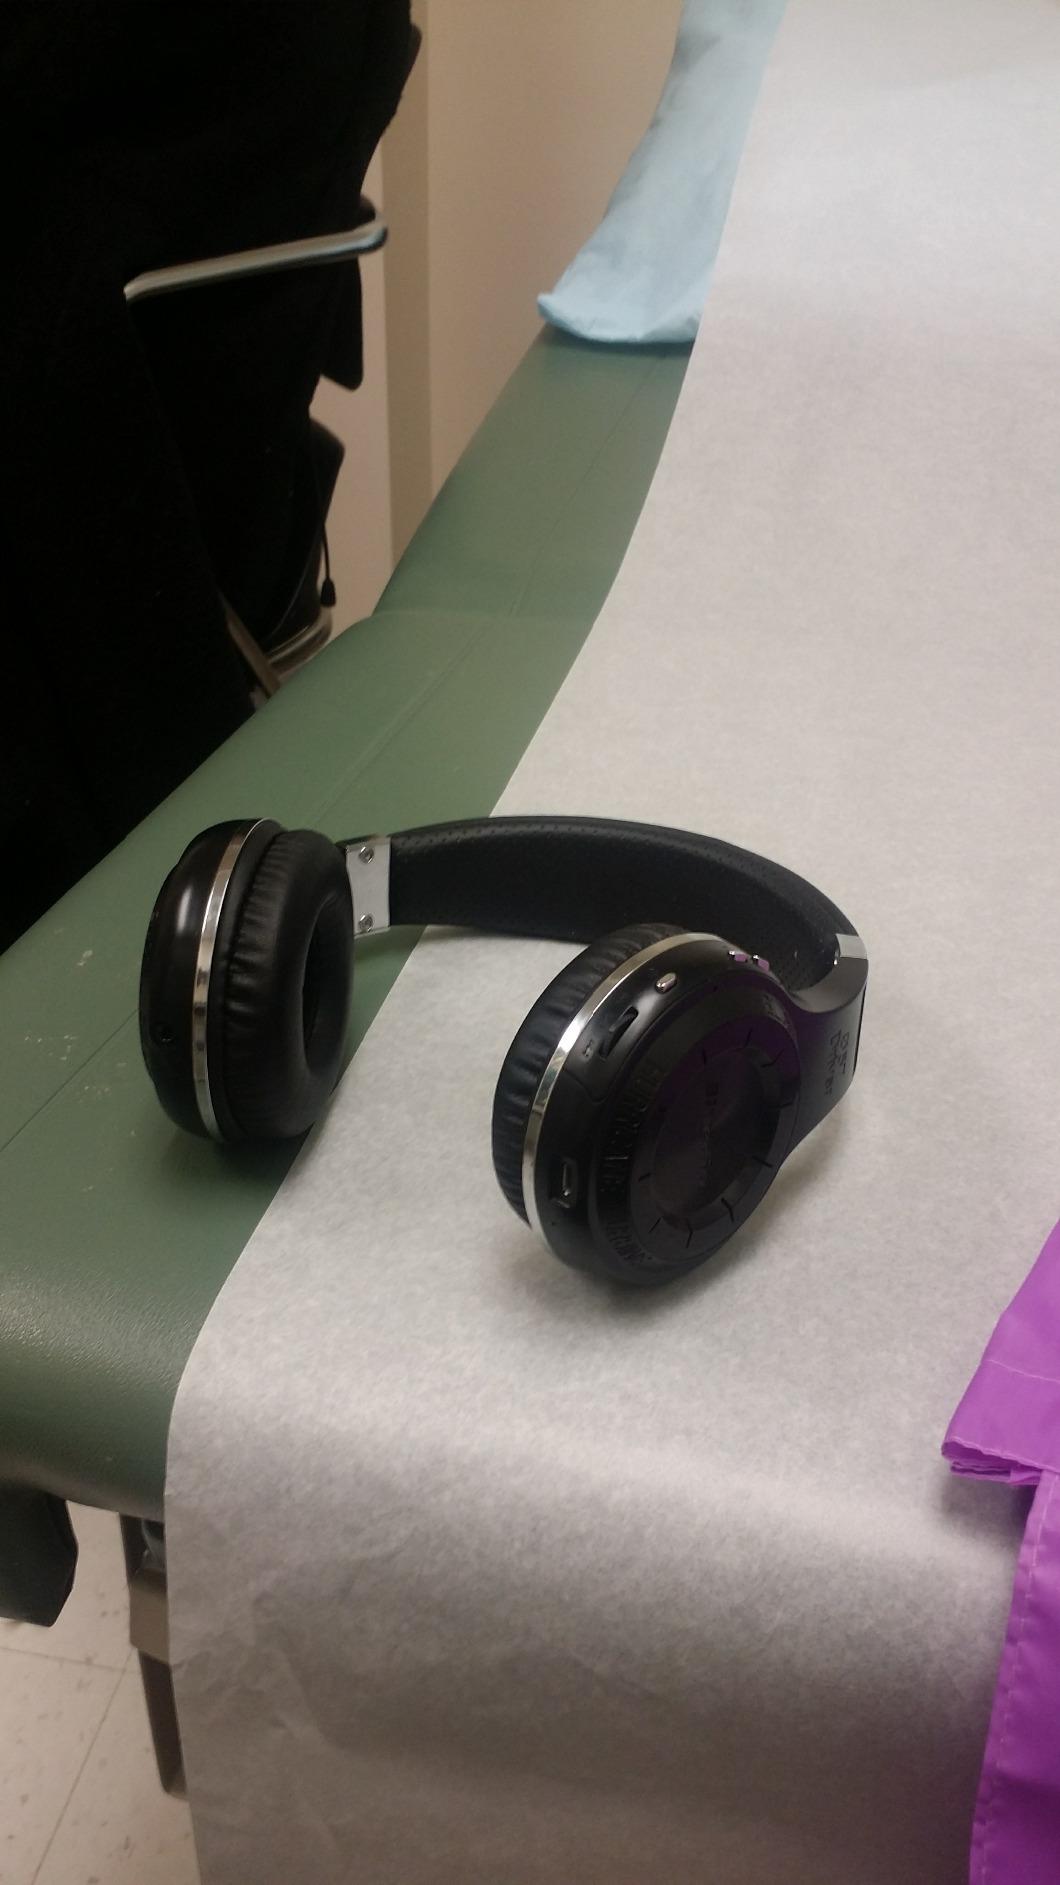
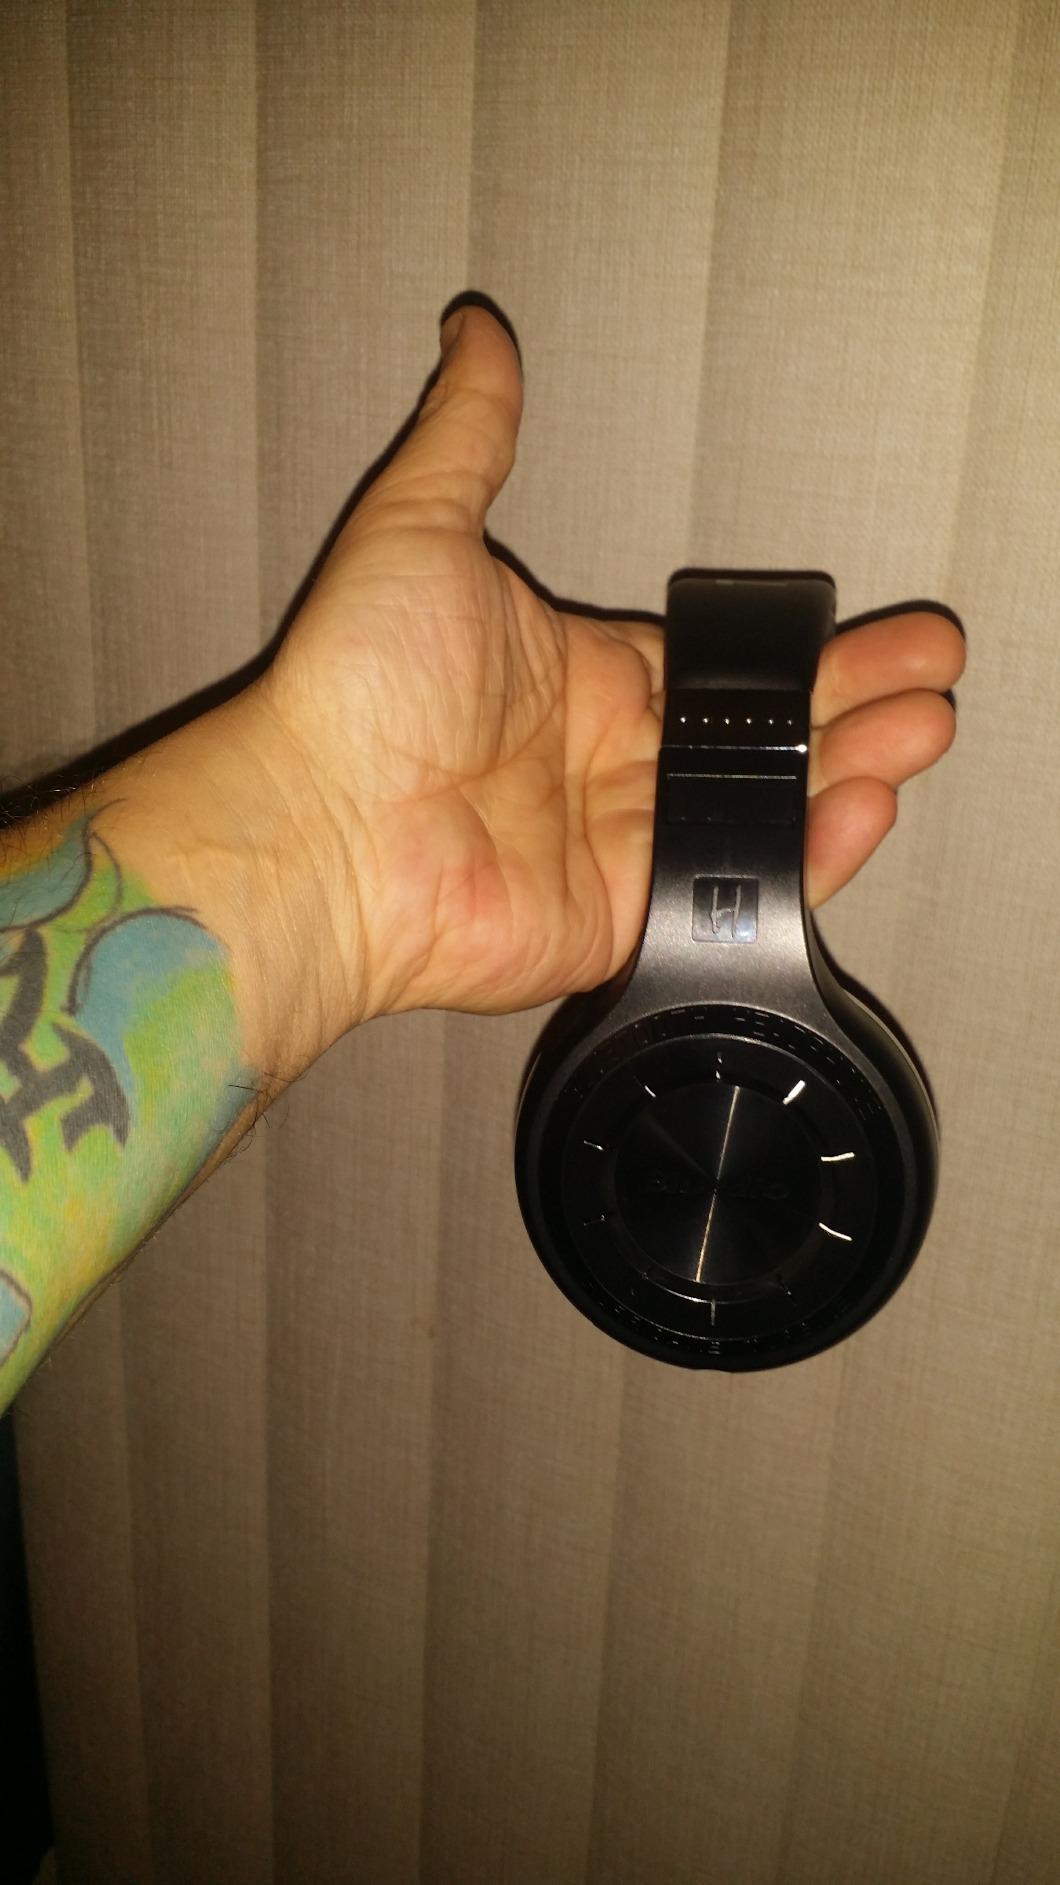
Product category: headphones
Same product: yes